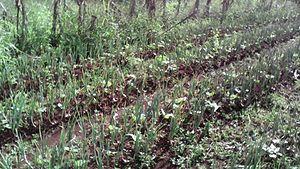
Images from Wiki Loves Africa 2014
Dschang est une ville historique et universitaire du Cameroun située dans la région de l'Ouest, en « pays » Bamiléké. Elle est la deuxième grande ville de la région après Bafoussam et devant Foumban, Mbouda, Bangangté.